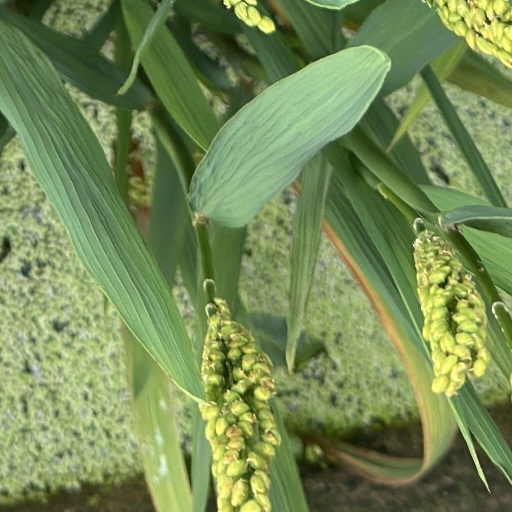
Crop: rice